Gideon Hard

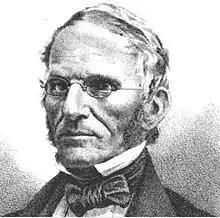
Gideon, ""Pioneer History of Orleans County, New York" (1871)"

Gideon Hard (April 29, 1797 in Arlington, Bennington County, Vermont – April 27, 1885 in Albion, Orleans County, New York) was an American lawyer and politician from New York.